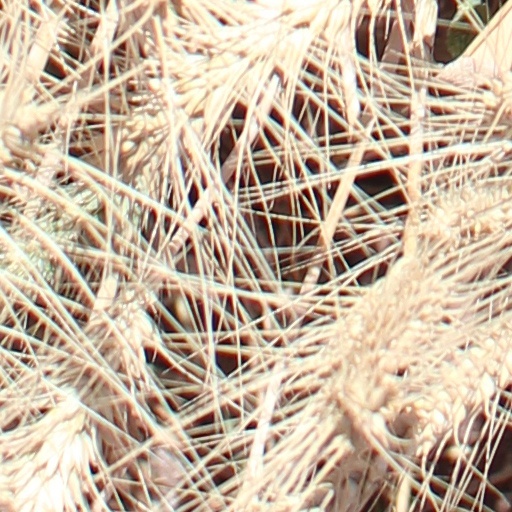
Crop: wheat